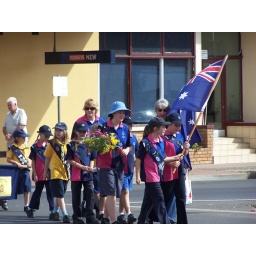
Leading the March around the clock tower